Piano and String Quartet (Feldman)

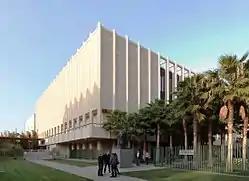
"Piano and String Quartet" premiered in 1985 with a performance by the Kronos Quartet at the New Music America festival, held at by the Los Angeles County Museum of Art.

Feldman composed "Piano and String Quartet" in 1985 at the age of 59. It was among his final major completed works. He wrote the composition with the Kronos Quartet and Takahashi in mind as its performers. It was commissioned for the seventh New Music America Festival in Los Angeles. He wrote out the score by hand, as he had done for most other compositions of that period.